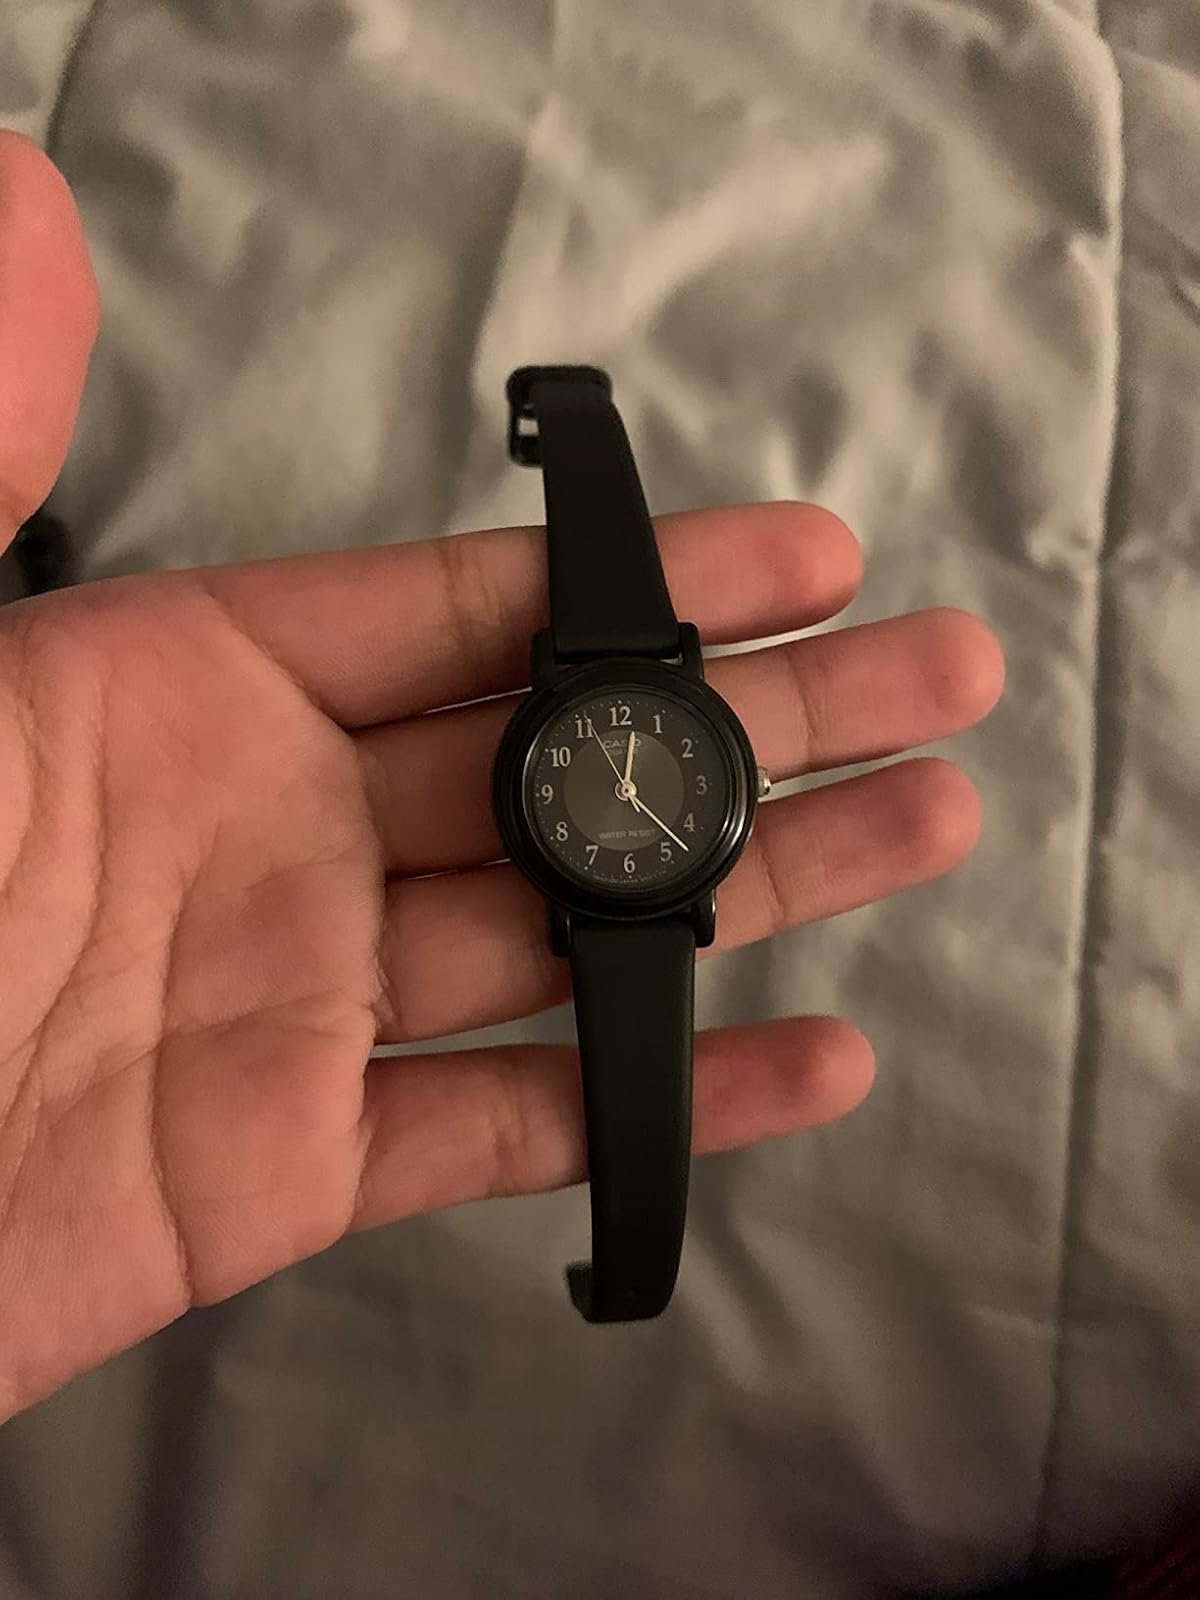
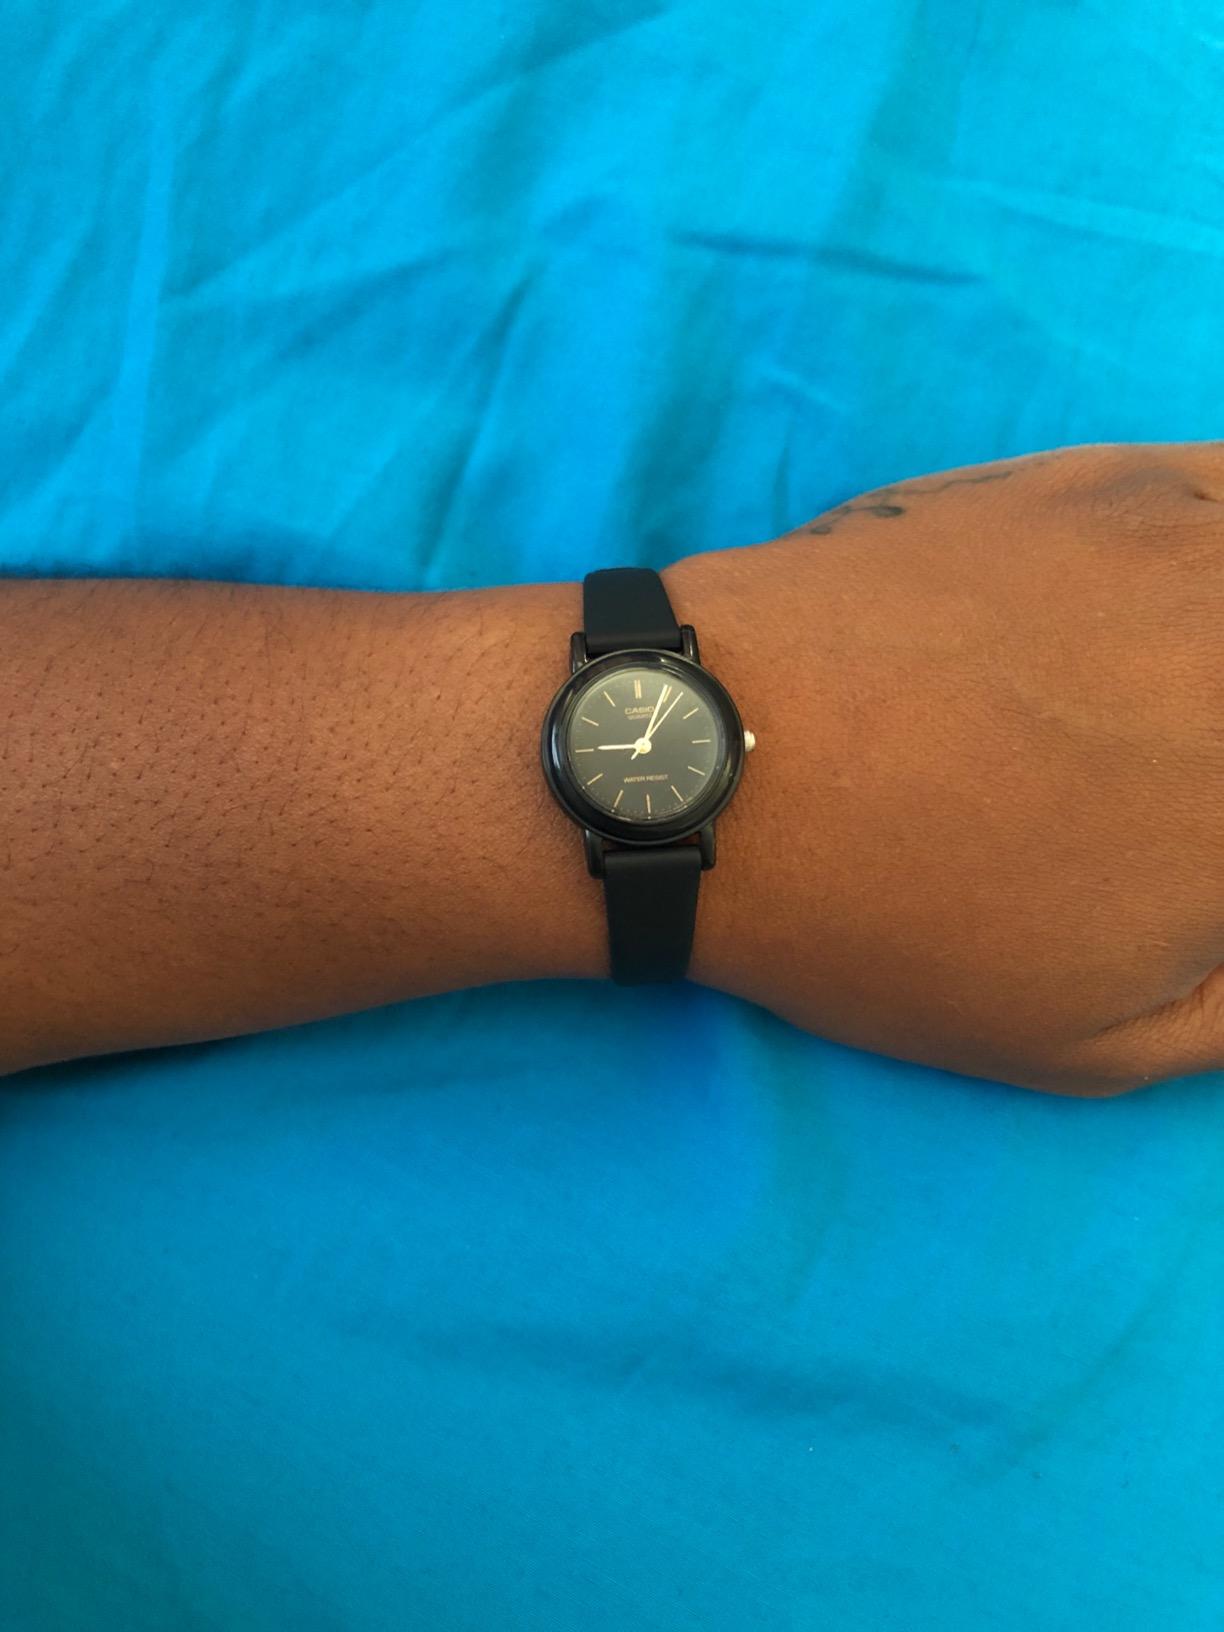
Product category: accessories_watch
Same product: no